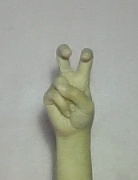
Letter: toot